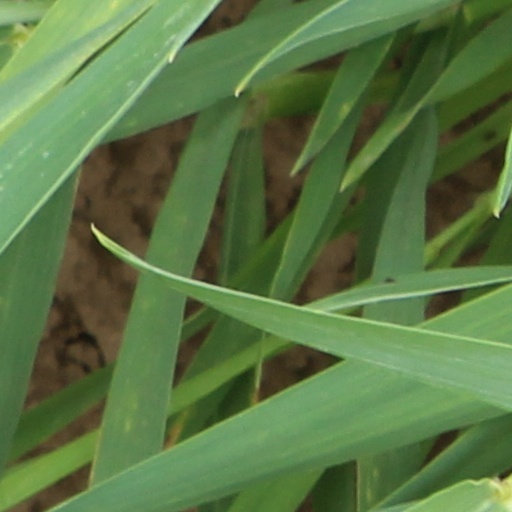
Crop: wheat